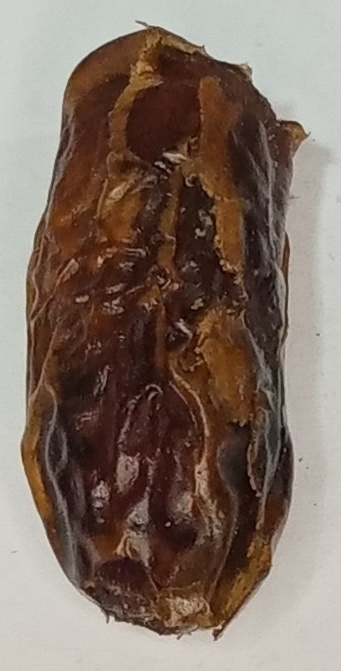
Variety: gajar
Size: large
Grade: grade-2